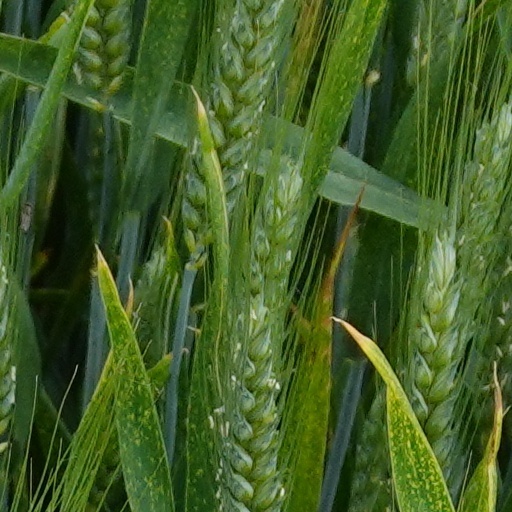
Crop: wheat